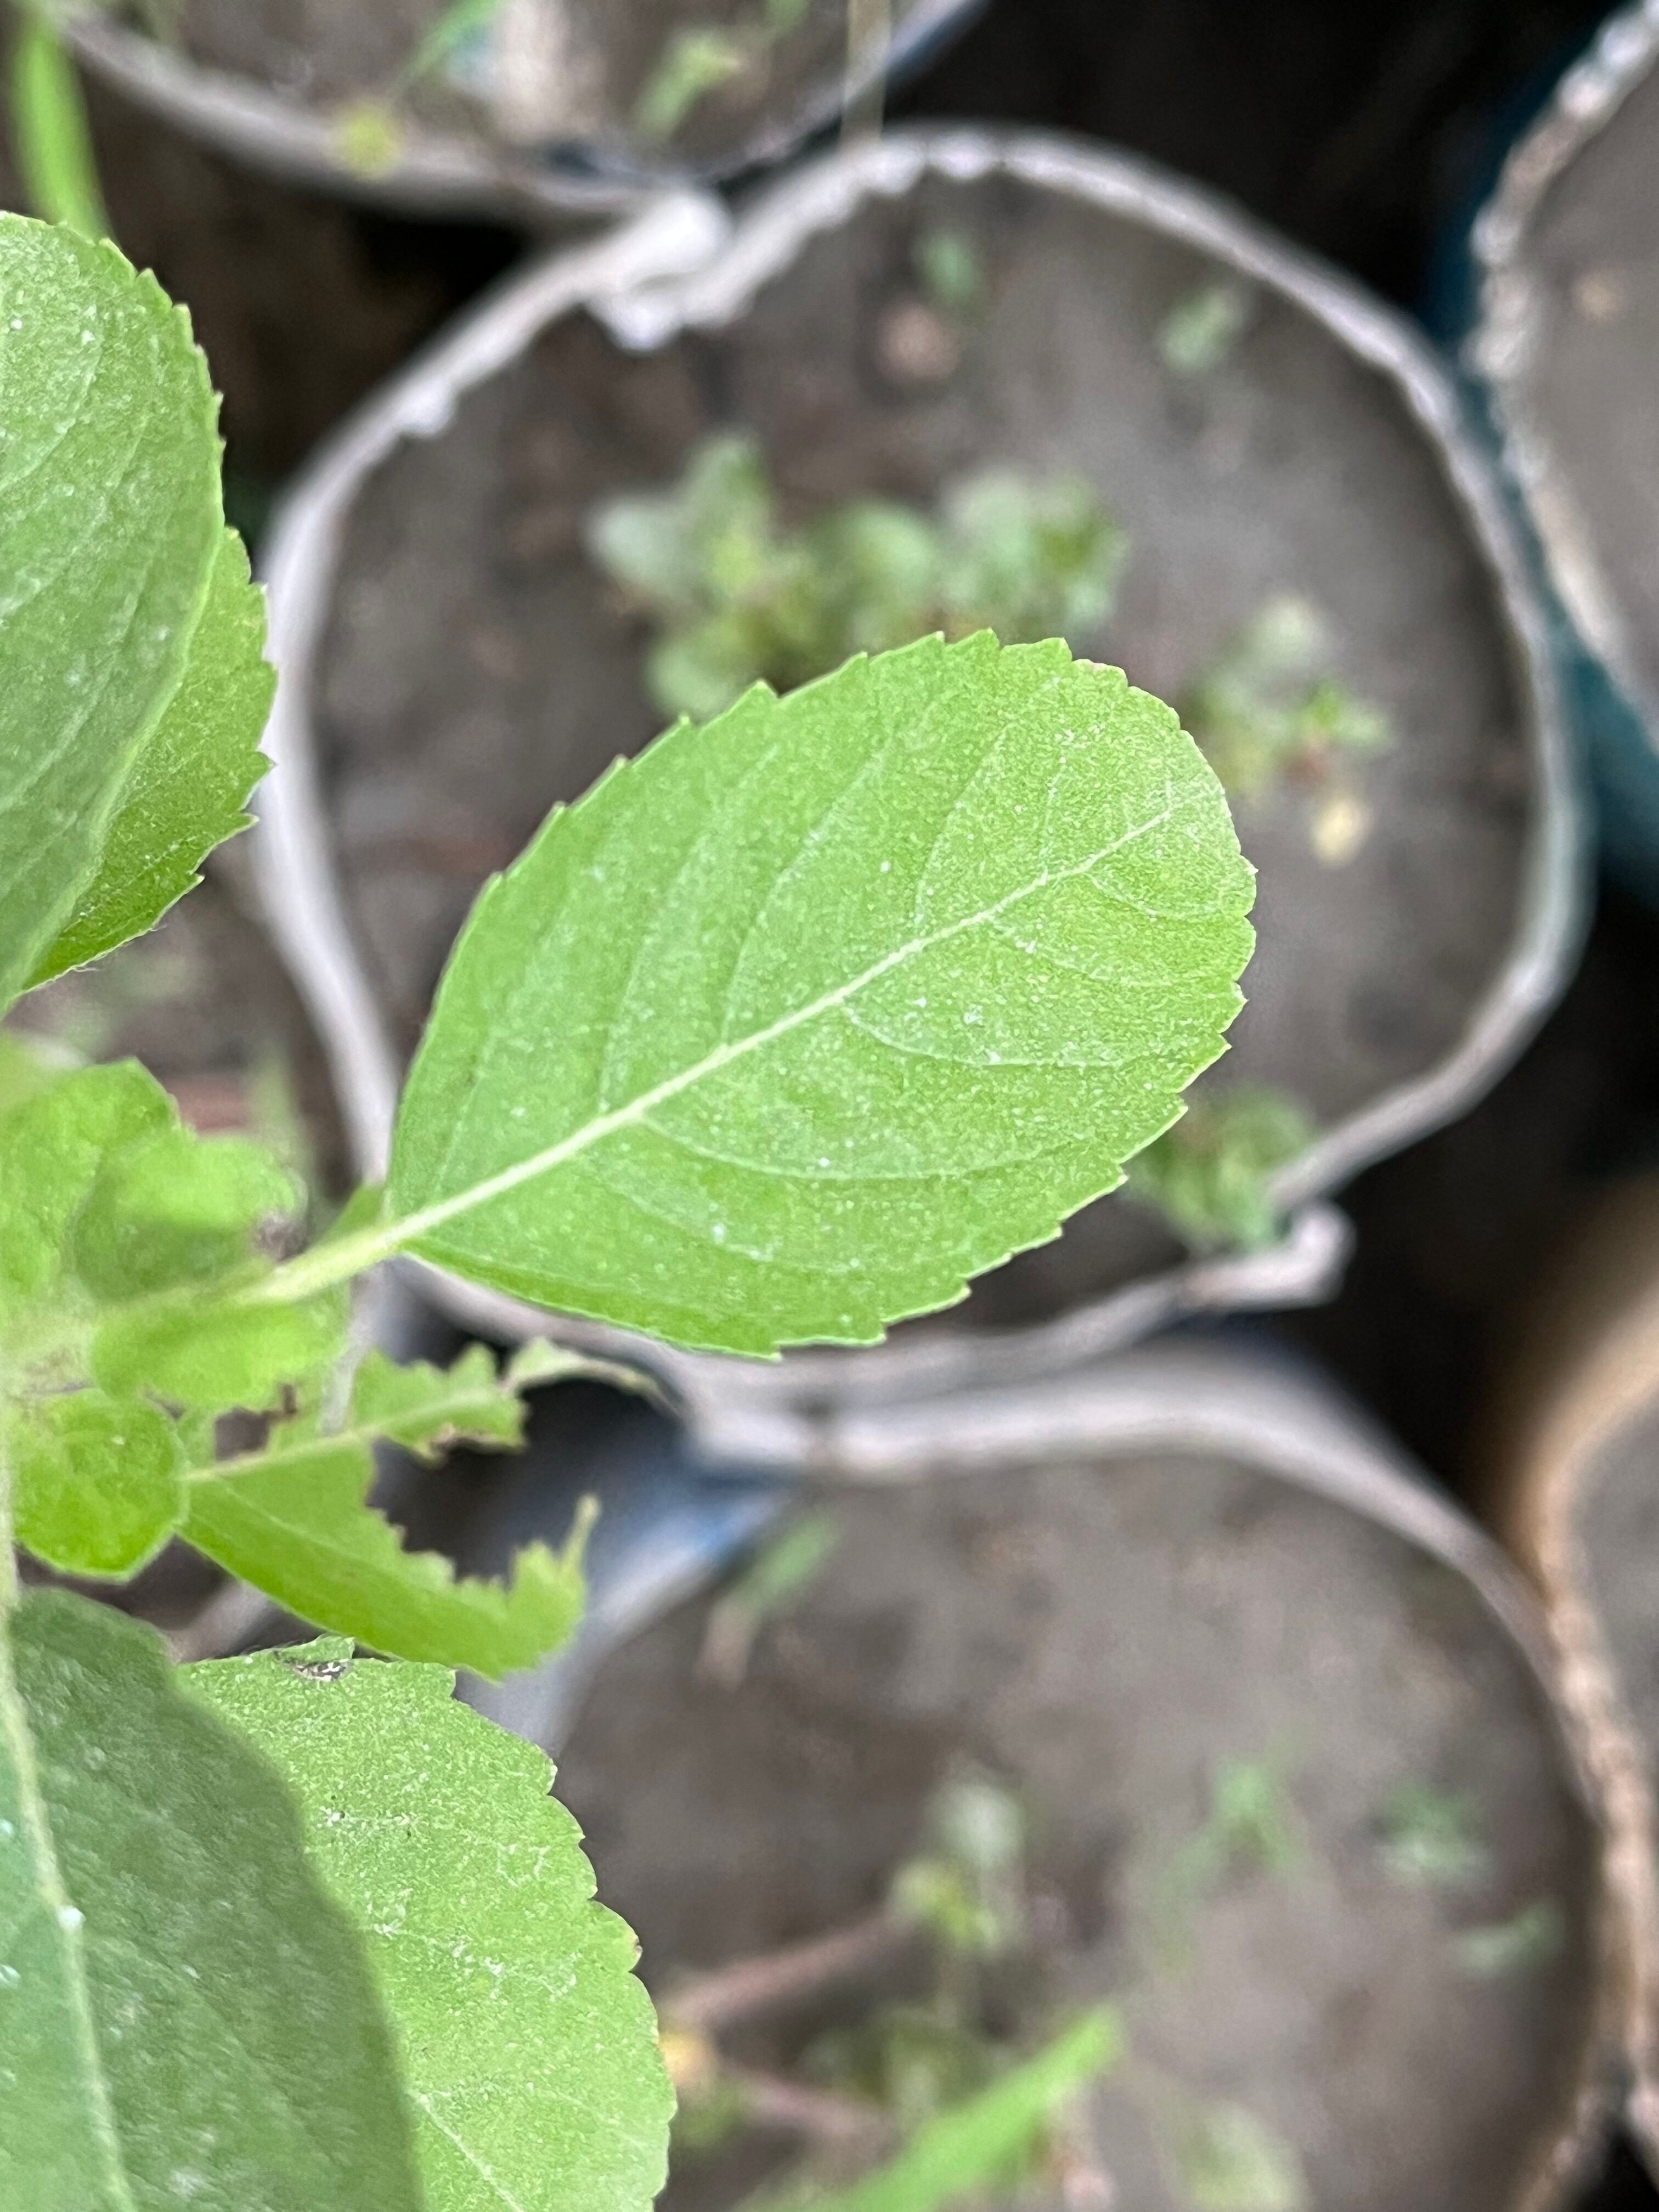
Plant species: ocimum-tenuiflorum